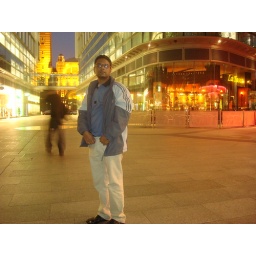
cathedral is yellow building in back ground